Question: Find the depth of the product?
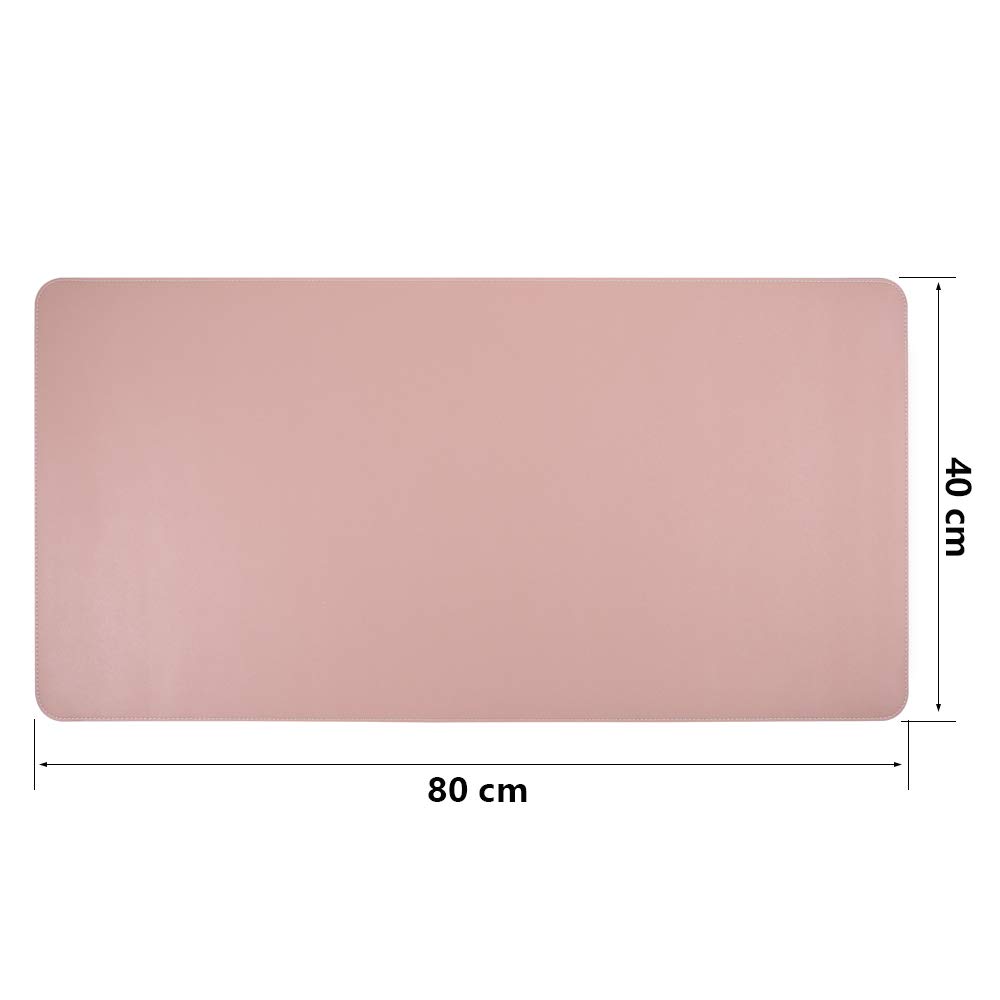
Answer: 40.0 centimetre